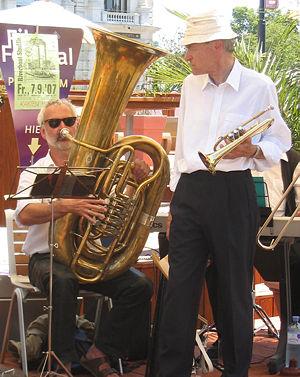
La contrebasse à vent est l'instrument le plus grave de la famille des tubas. De grande taille, il est généralement en si, en ut, en mi ou en fa et sert dans les orchestres symphoniques, les orchestres d'harmonie et les fanfares. La contrebasse à vent est équipée soit d'un système de pistons, soit d'un système de palettes.